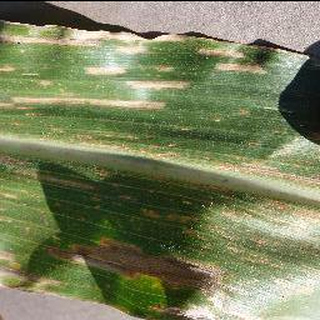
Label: corn_cercospora_leaf_spot